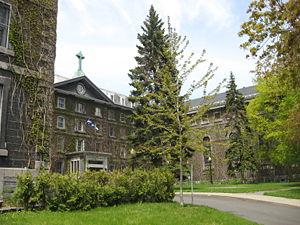
Cette liste recense les biens du patrimoine immobilier de Montréal inscrits au répertoire du patrimoine culturel du Québec. Pour le reste de la région de Montréal, voir Liste du patrimoine immobilier de Montréal.
Cet article recense les lieux patrimoniaux de Montréal inscrit au répertoire des lieux patrimoniaux du Canada, qu'ils soient de niveau provincial, fédéral ou municipal.
Le grand séminaire de Montréal est le centre de formation sacerdotale du diocèse de Montréal. Fondé en 1840 par les sulpiciens sur demande de Mᵍʳ Ignace Bourget, il accueille depuis longtemps des séminaristes provenant du Canada et des États-Unis.